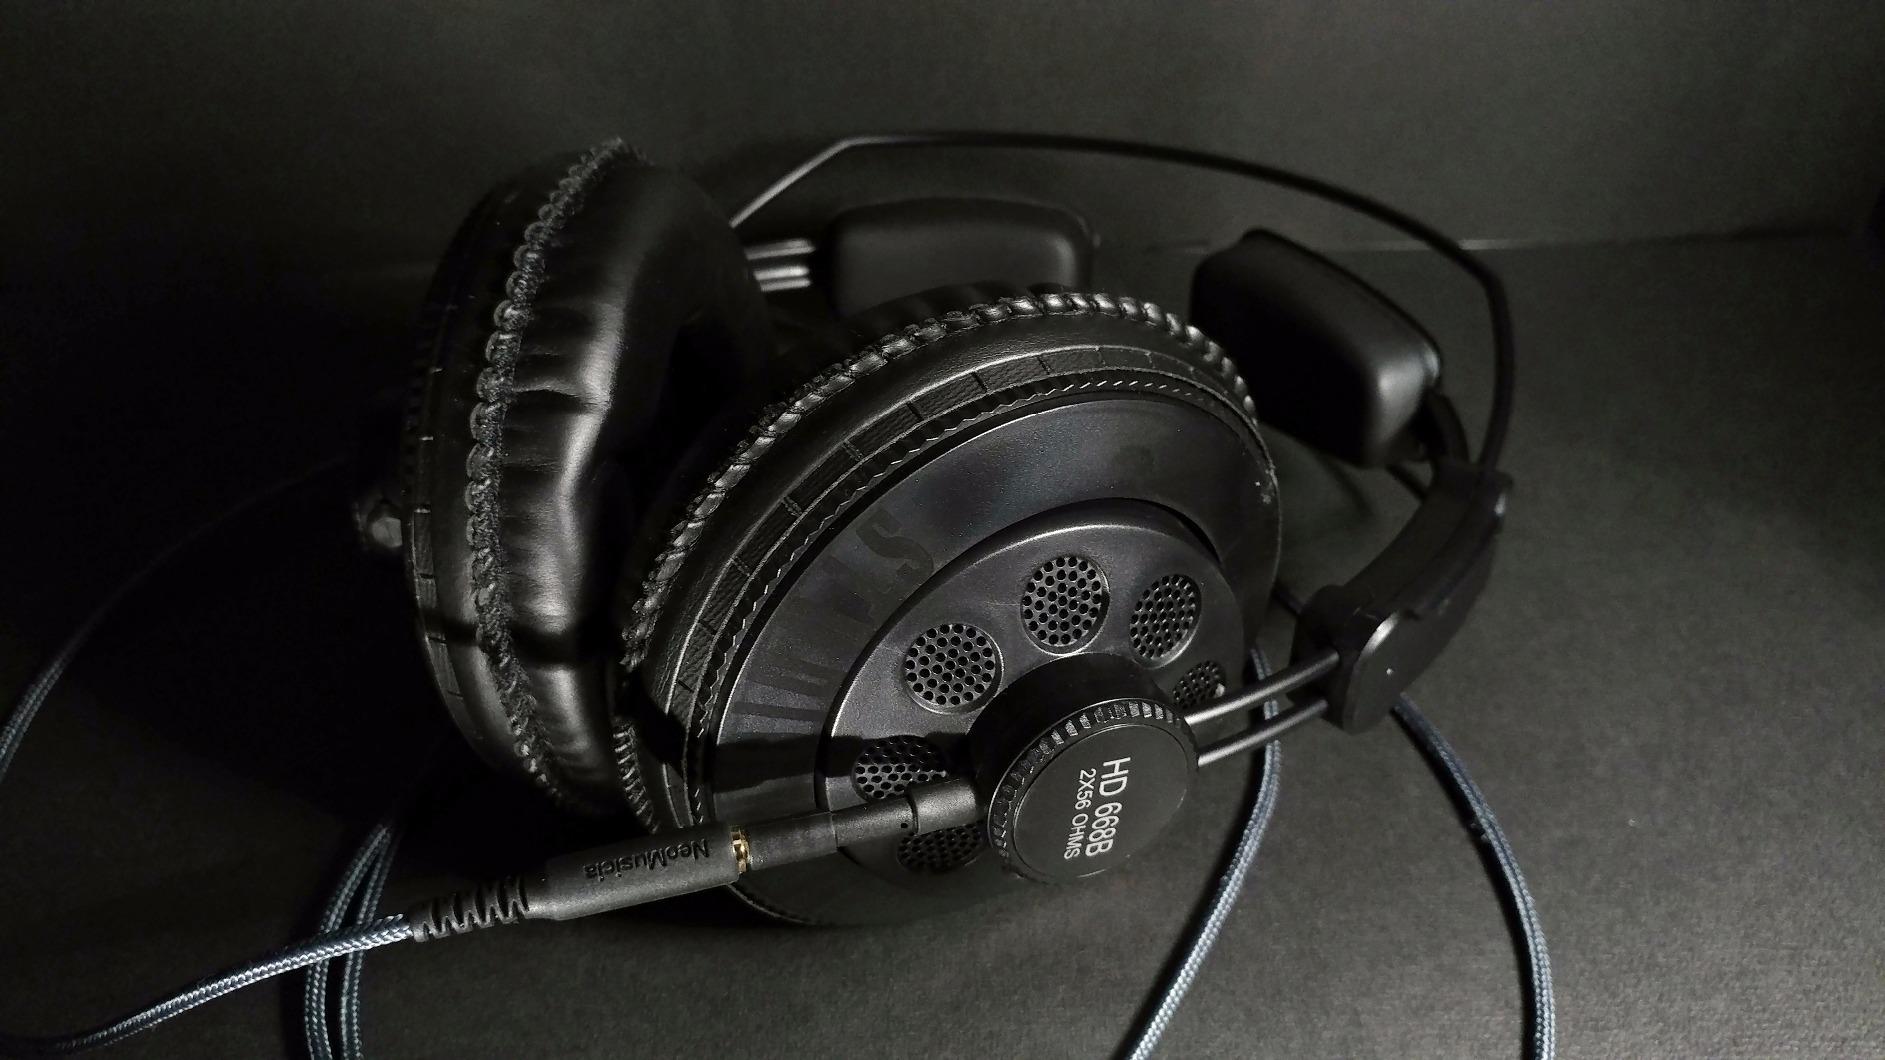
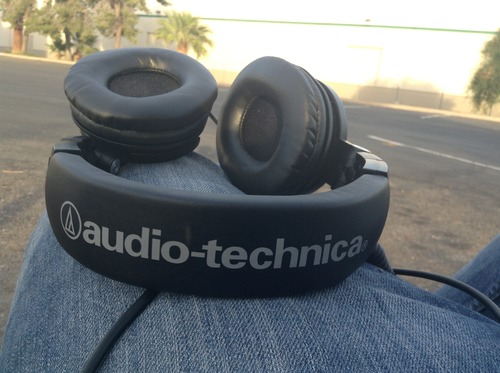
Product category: headphones
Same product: no